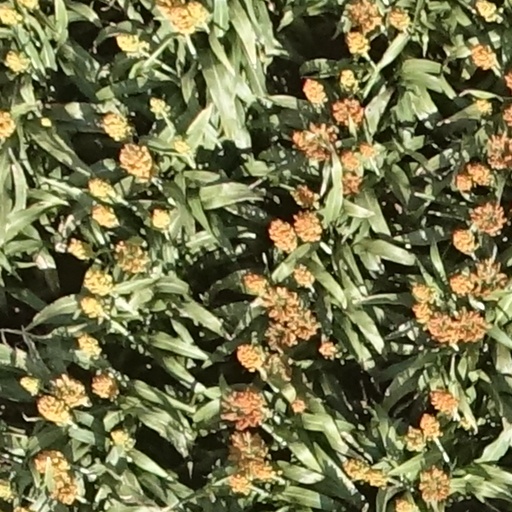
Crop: sorghum